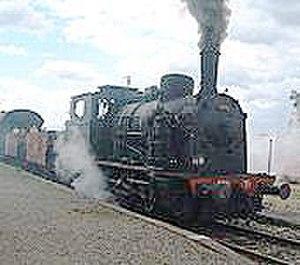
Locomotive 030T Krupp n° 741 de 1931, n° 030 T1 du Chemin de fer de la Vallée de la Canner. Train en gare de Vigy en Moselle (France 57640)
Le Chemin de Fer Touristique de la Vallée de la Canner est géré par l'« Association Lorraine d’Exploitation et de Modélisme Ferroviaire ». Sur les 12 km de la voie de Vigy à Hombourg-Budange, dans la vallée de la Canner en Moselle, l'ALEMF fait circuler des trains, touristiques et historiques, constitués avec du matériel roulant ferroviaire de la fin du XIXᵉ siècle aux années 1950.
Hombourg-Budange est une commune française située dans le département de la Moselle, en région Grand Est.